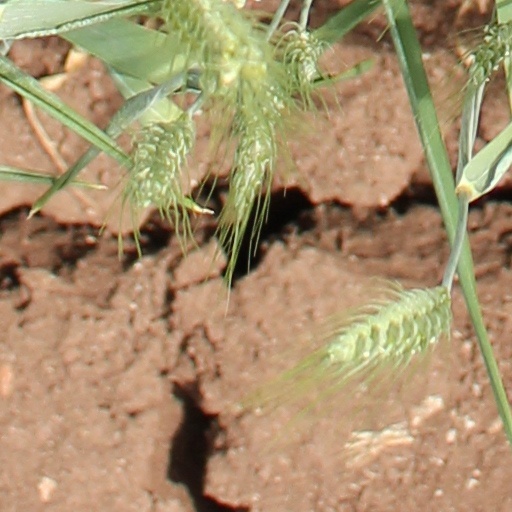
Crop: wheat